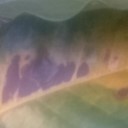
Label: Leaf_rust